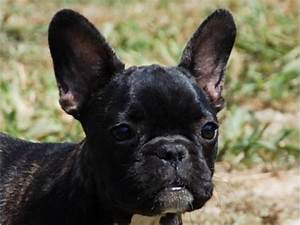
Label: cane